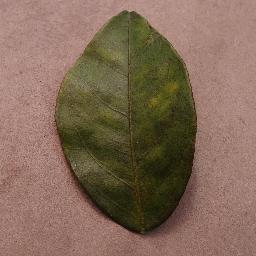
Label: Orange___Haunglongbing_(Citrus_greening)